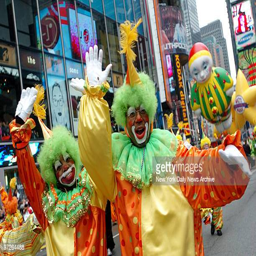
clowns join in the festivities during event